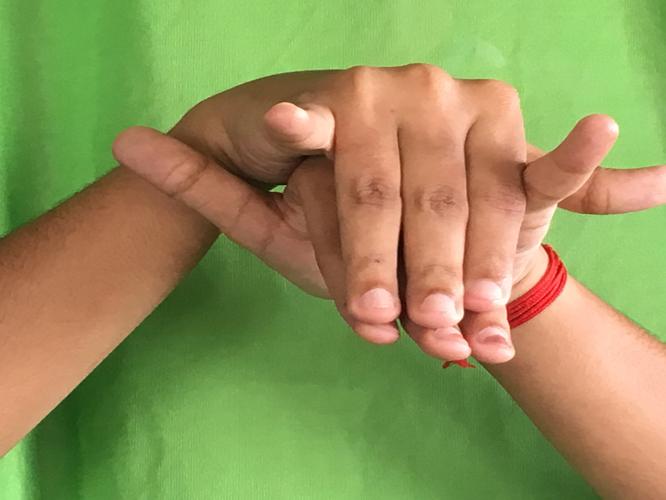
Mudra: Varaha
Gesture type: double_hand